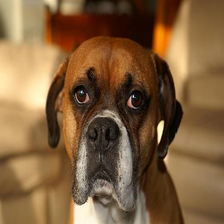
Species: dog
Breed: boxer